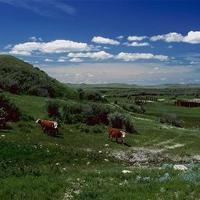
Weather: sun or clear